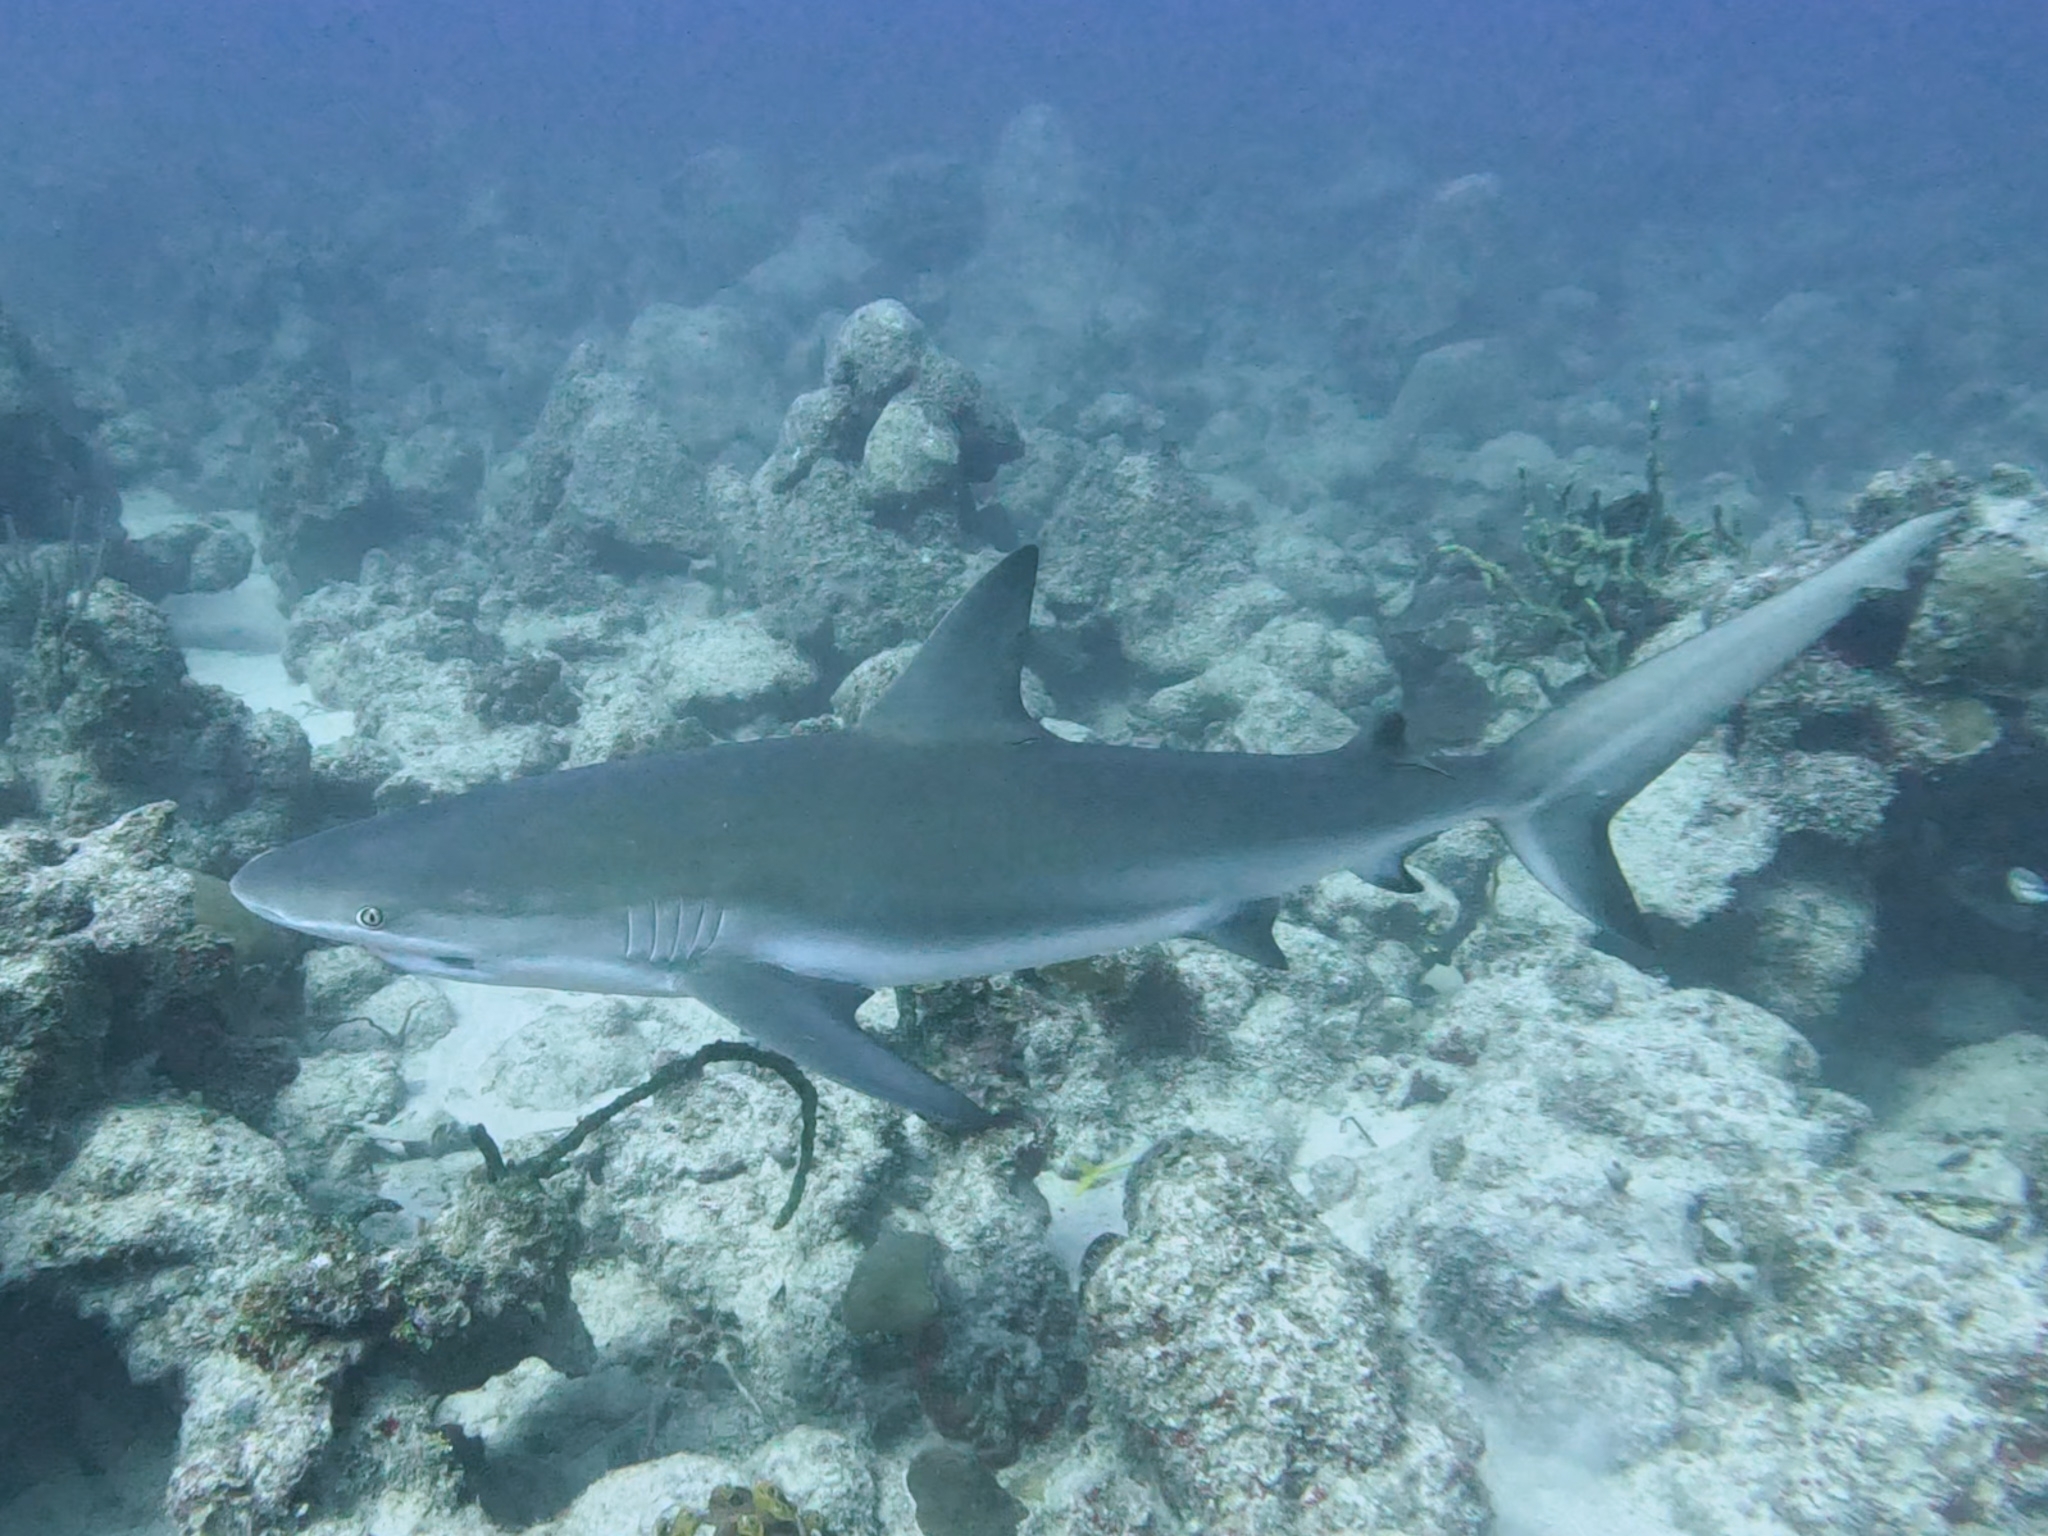
fish (species not among the labelled classes)